Banovci, Vukovar-Syrmia County

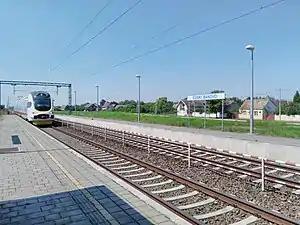
Šidski Banovci railway station

The village of Banovci has undergone several name alterations over the years. Prior to 1900, it was known as "Novi Banovci" (New Banovci), and from 1910 to 1991, it was called "Šidski Banovci". In 1991, at the early stages of the Croatian War of Independence, the first word was formally removed from the name, but due to village's association with the self-proclaimed SAO Eastern Slavonia, Baranja and Western Syrmia, the old name continued to be officially used in administration until 1998, marking the end of the UNTAES transitional administration over the region. Many local residents still use the old name to this day.